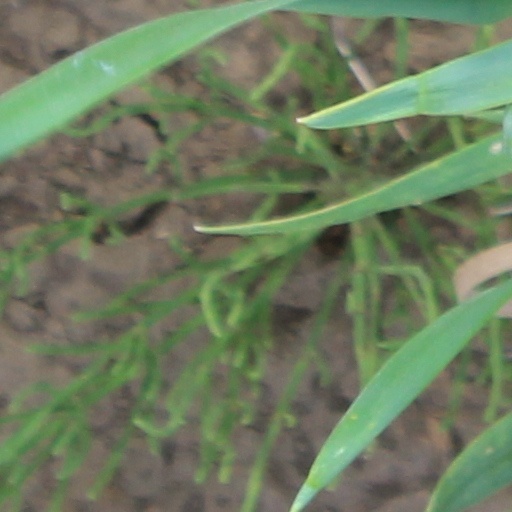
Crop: wheat